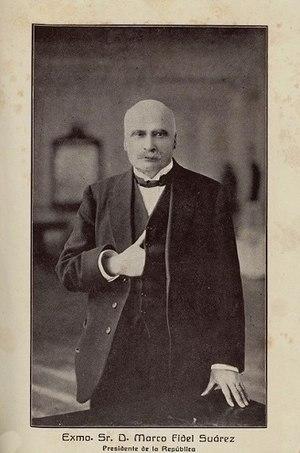
Cet article traite du président de la République de Colombie, qui est le chef de l'État et du gouvernement de la Colombie.
L'Élection présidentielle colombienne de 1918 se déroule le 10 février 1918 pour élire le président de la République de la Colombie. Le vainqueur, Marco Fidel Suárez, qui devait initialement régir le pays pour la période 1918-1922, renonce un an avant la fin de son mandat.
Marco Fidel Suárez, né le 23 avril 1855 à Hatoviejo, mort le 3 avril 1927 à Bogota, est un écrivain et homme d'État colombien. Il fut président de la République de 1918 à 1921 en tant que membre du parti conservateur colombien.